Aayanaki Iddaru

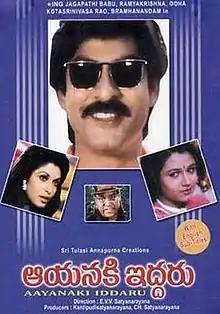
DVD cover

Aayanaki Iddaru is a 1995 Telugu-language drama film, produced by Kantipudi Satyanarayana and Ch. Satyanarayana under the Sri Tulasi Annapurna Creations banner and directed by E. V. V. Satyanarayana. It stars Jagapati Babu, Ramya Krishna, Ooha and music composed by Koti. The film is a remake of "Aaina".